NDA (song)

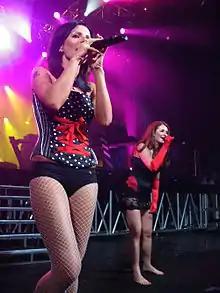
"NDA" samples "Show Me Love" (2003) by Russian duo t.A.T.u. (pictured).

"NDA" has been labeled as "claustrophobic", "jittery", "prowling", "razor-sharp", "syncopated", and "thumping" by music commentary, with Allison Stewart from "The Washington Post" describing it as "twitchy club [track]". Tyler Golsen of "Far Out" stated that the song is a "stark and shadowy version of electro-pop" and is "closer to goth-pop" than the previous single "Lost Cause" (2021), but noted how "stylistically it stays in the same sonic sandbox". In "Teen Vogue" article, production of the tune was stated as its "unique sound element", while the song in whole was described as "woozier take on hyperpop". Brad Wheeler described the track as a "creepy thumper". Alex McLevy from "The A.V. Club" described the track as "pulsing, heartbeat-like throb". "NDA" has been compared by critics to her debut studio album "When We All Fall Asleep, Where Do We Go?", and to the work of artists such as progressive rapper Kanye West, industrial rock band Nine Inch Nails, and hip hop and dance producer Timbaland. Sophie Walker of "The Forty-Five" opined that strings of this track are influenced by the Eastern music, and they with the "ticking metronome" create a "disorientating, otherworldly sound".